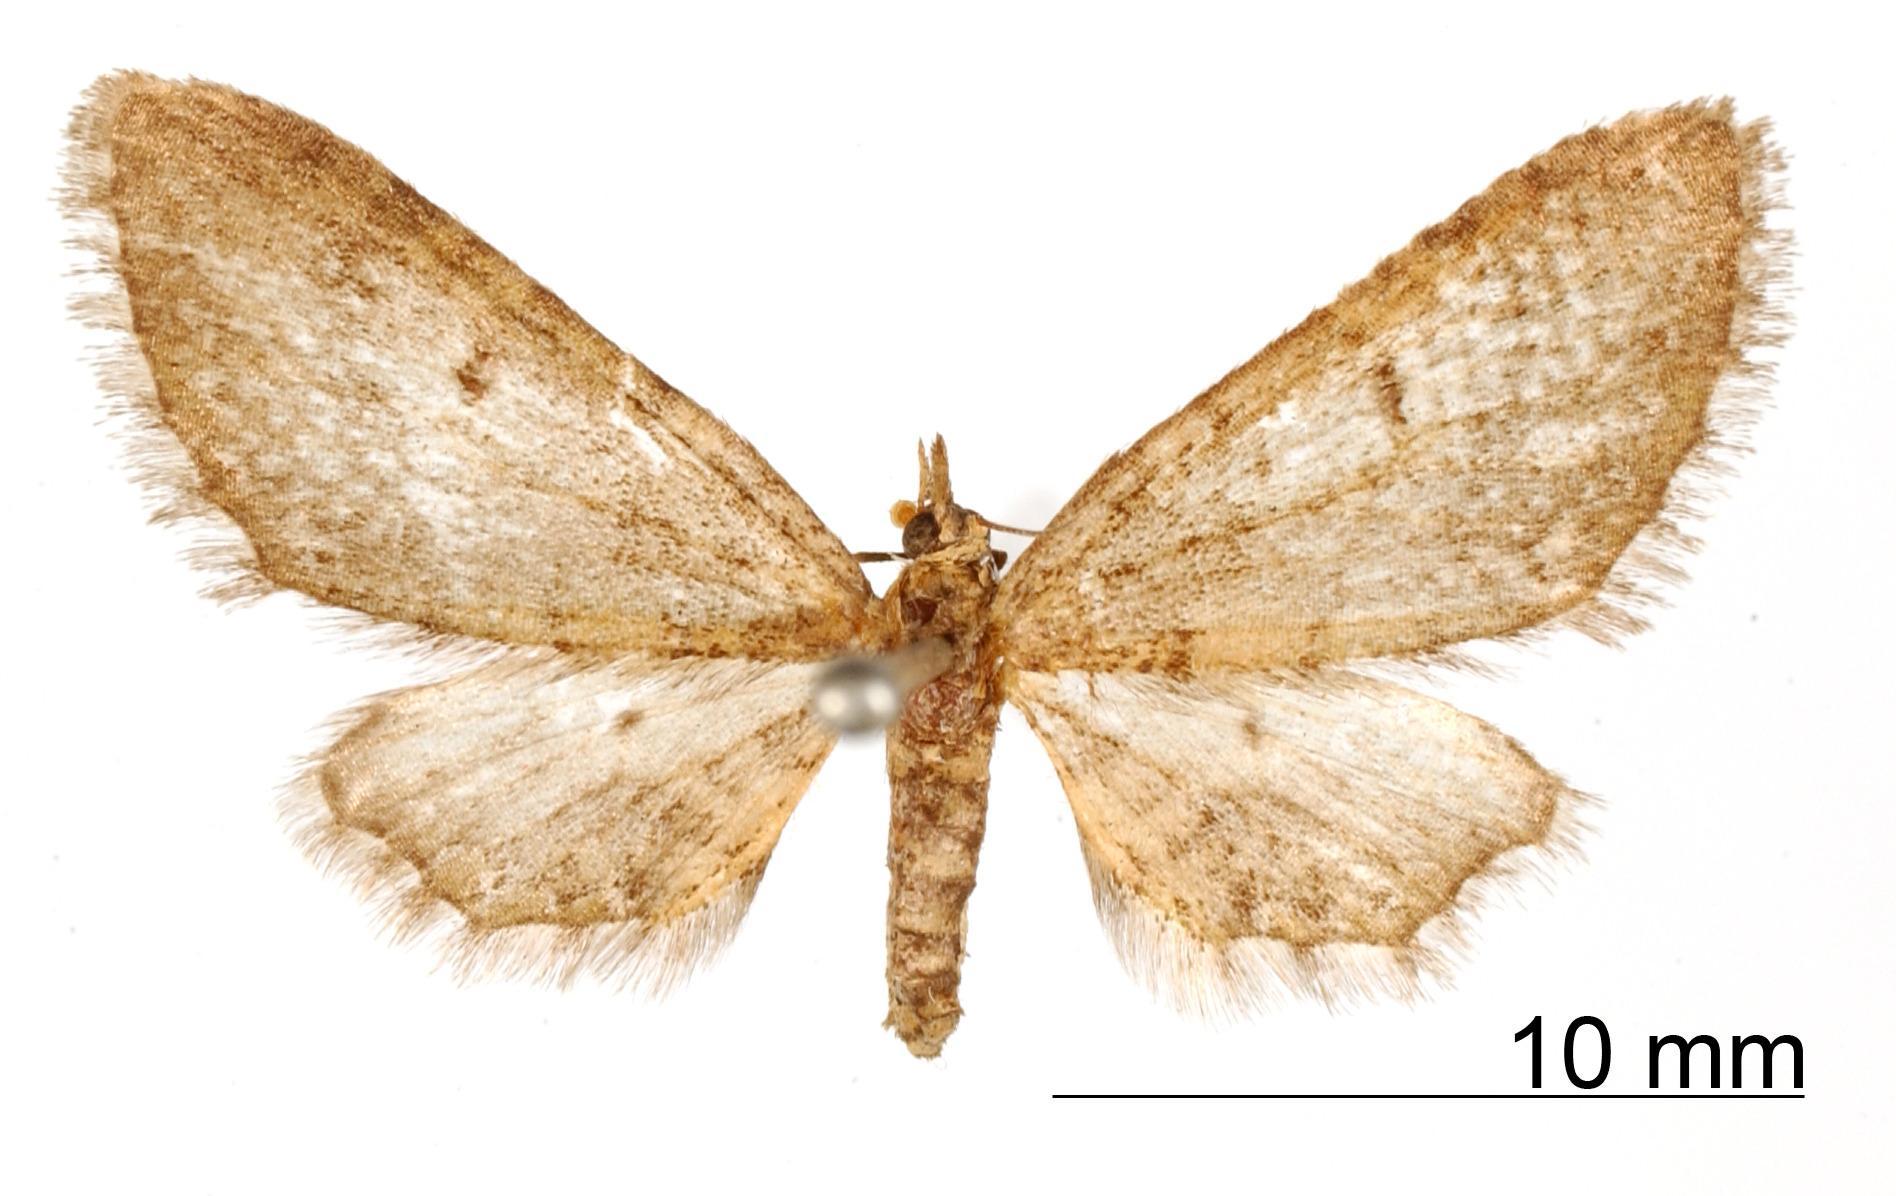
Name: Tephroclystia pictimargo
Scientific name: Tephroclystia pictimargo Warren, 1906
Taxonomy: Animalia, Arthropoda, Insecta, Lepidoptera, Geometridae, Larentiinae
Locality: Orizaba, Veracruz-Llave, Mexico